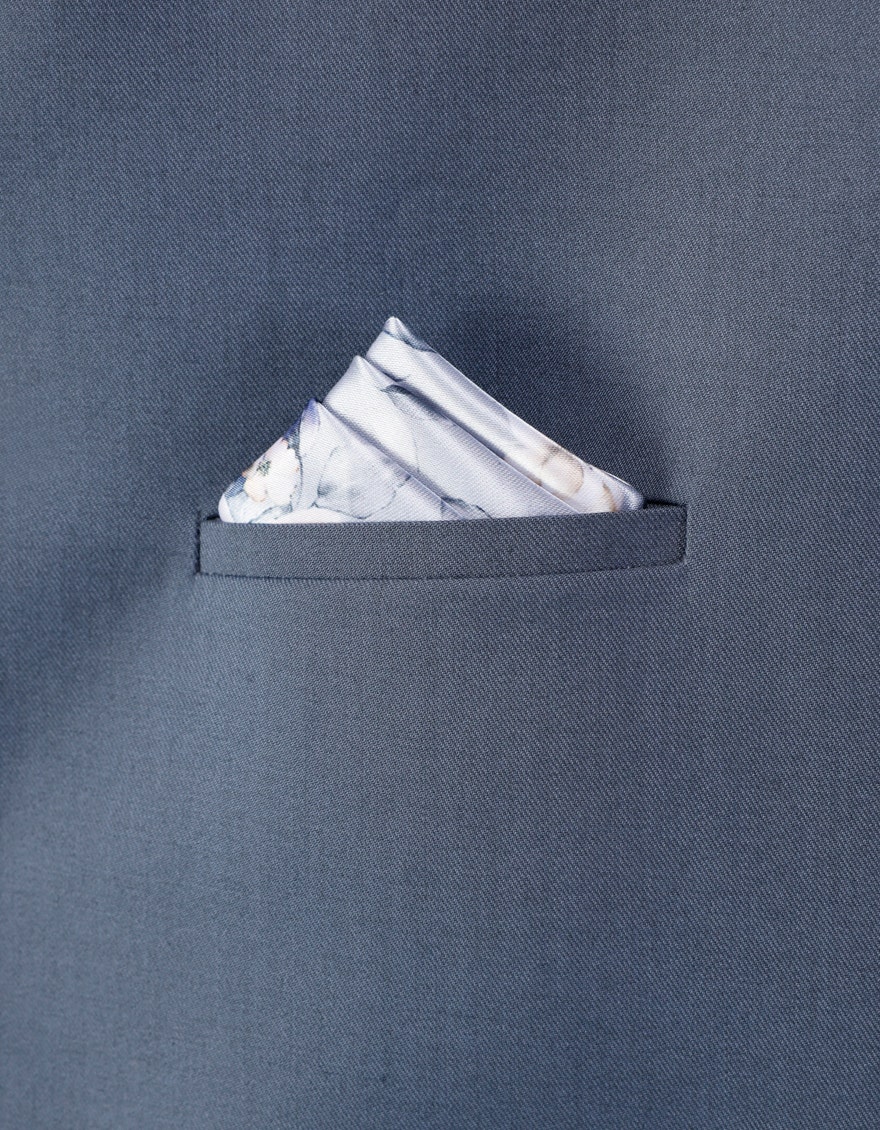
blue white silk pocket pocket pocket handkerchief